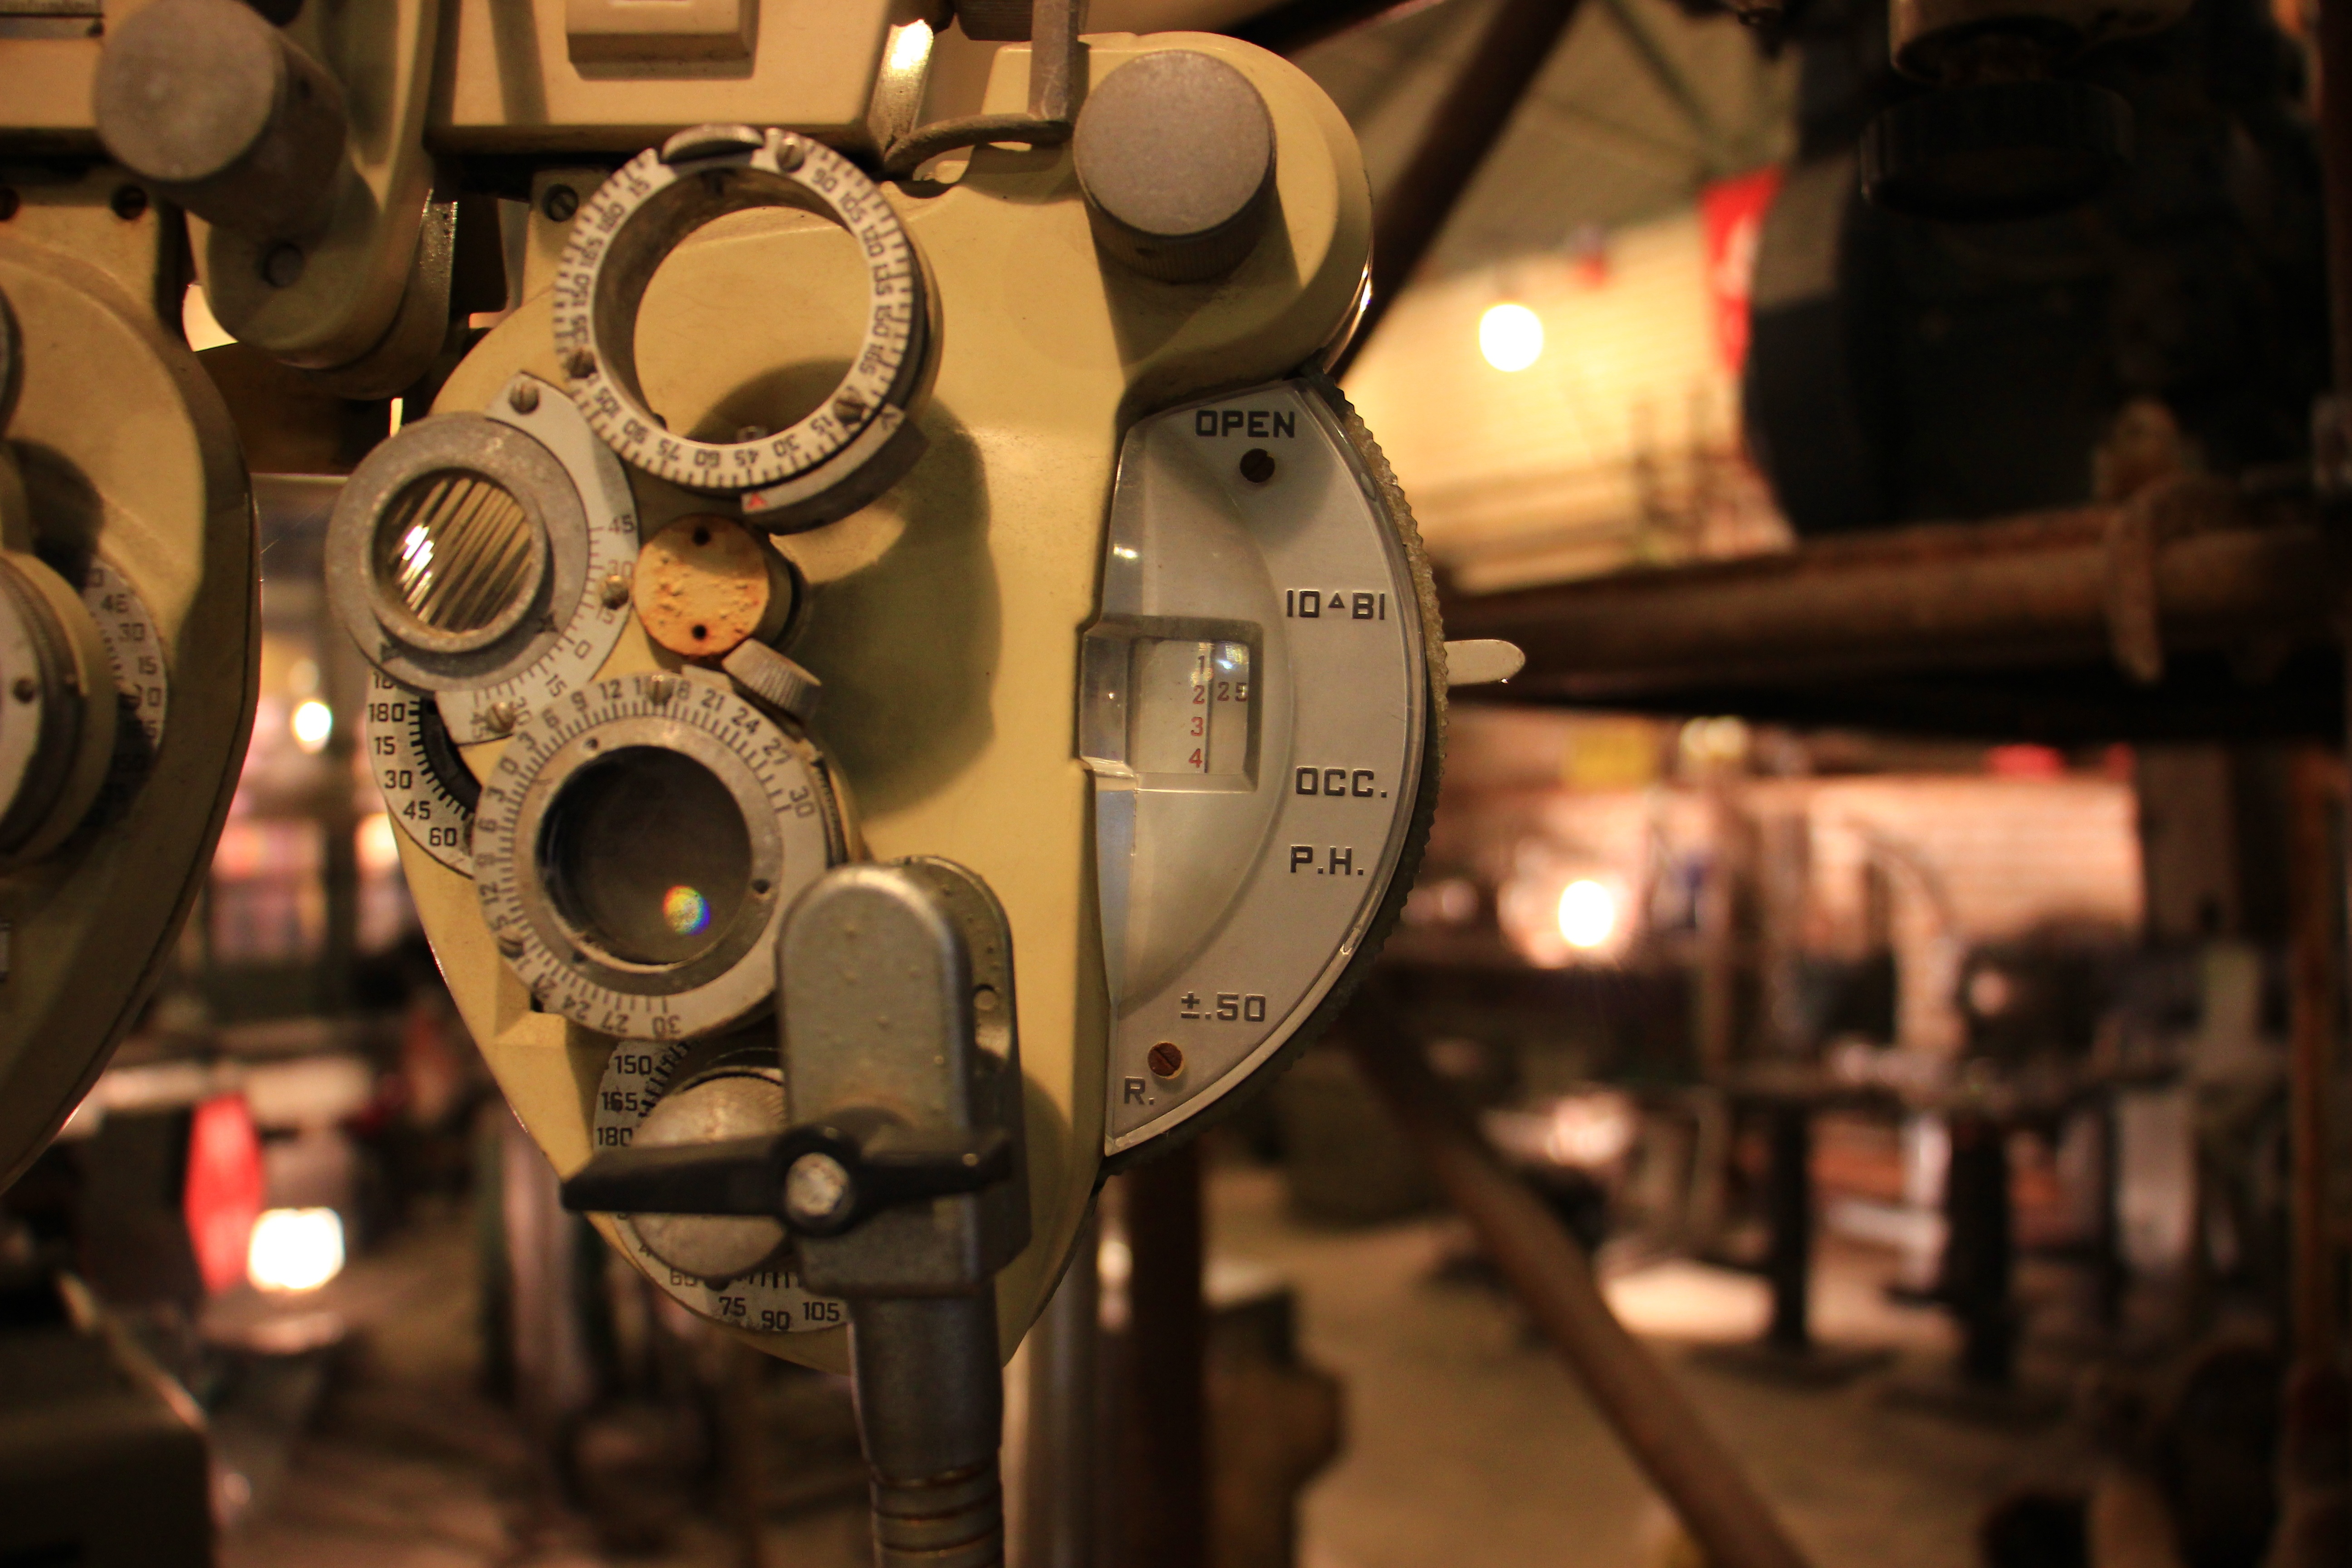
vehicle, mechanism, illusion, interface, fiber optic, optical transmission